Smoking Hills

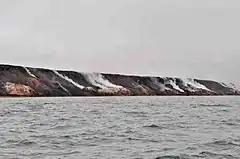
Smoking Hills southeast of Cape Bathurst, NT

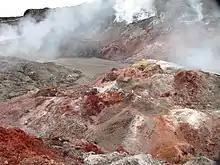
Clouds of smoke from burning sulfur-rich lignite deposits

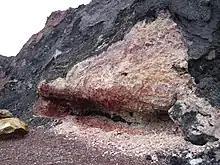
Eroding mud face continuously exposes new minerals from the Smoking Hills area

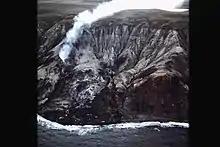
Smoking Hills in August 1987

The Smoking Hills are located on the east coast of Cape Bathurst in Canada's Northwest Territories, next to the Arctic Ocean and a small group of lakes. The cliffs were named by explorer John Franklin, who was the first European to see them on his 1826 expeditions. They contain strata of hydrocarbons (oil shales), which have been burning continuously for centuries.